Nicolas Vouilloz

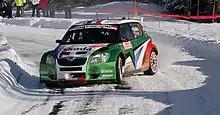
Vouilloz at the 2010 Monte Carlo Rally

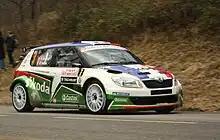
Vouilloz at the 2011 Monte Carlo Rally

Following Peugeot's decision to pull out of the WRC, Vouilloz competed on a full-time basis in the Intercontinental Rally Challenge from 2007 to 2009. He was runner-up in 2007 with three wins. In 2008, he won the championship in a Peugeot 207 S2000, ahead of Belgian teammate Freddy Loix, with one win, six second-place finishes and top 5 finishes in each race. In 2009 he finished fourth with the same car, collecting three podiums but no wins.